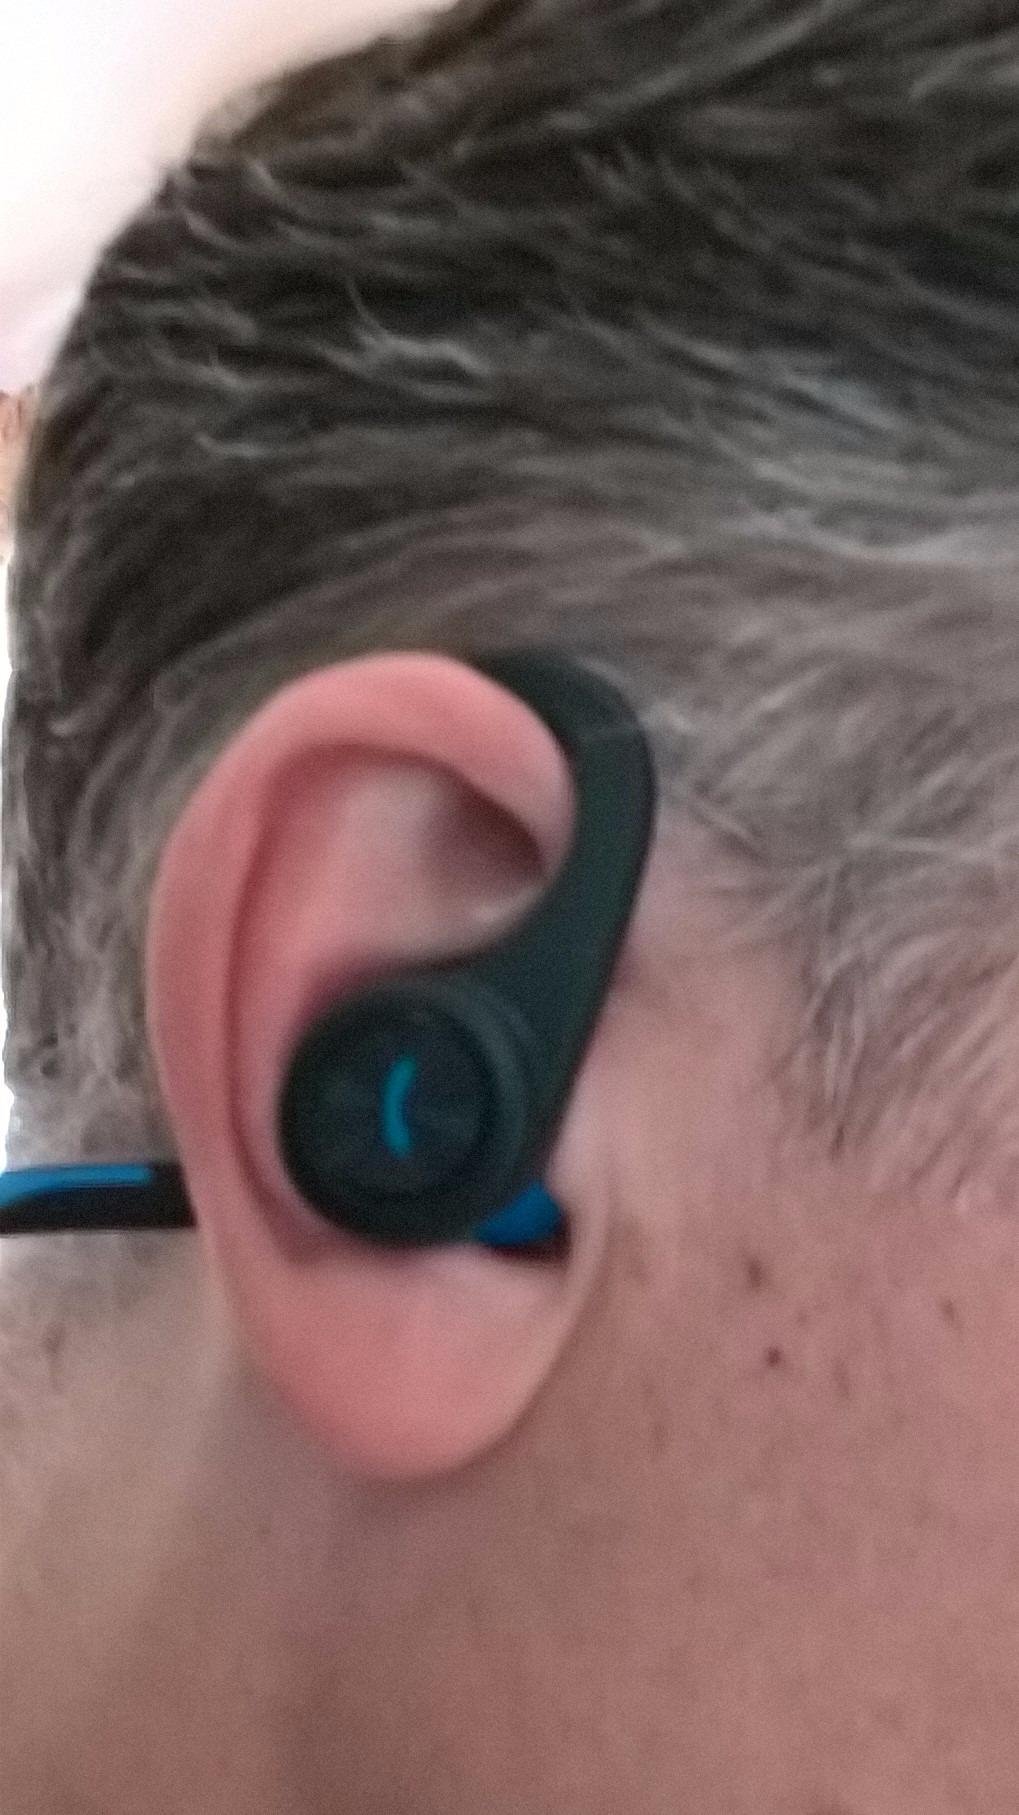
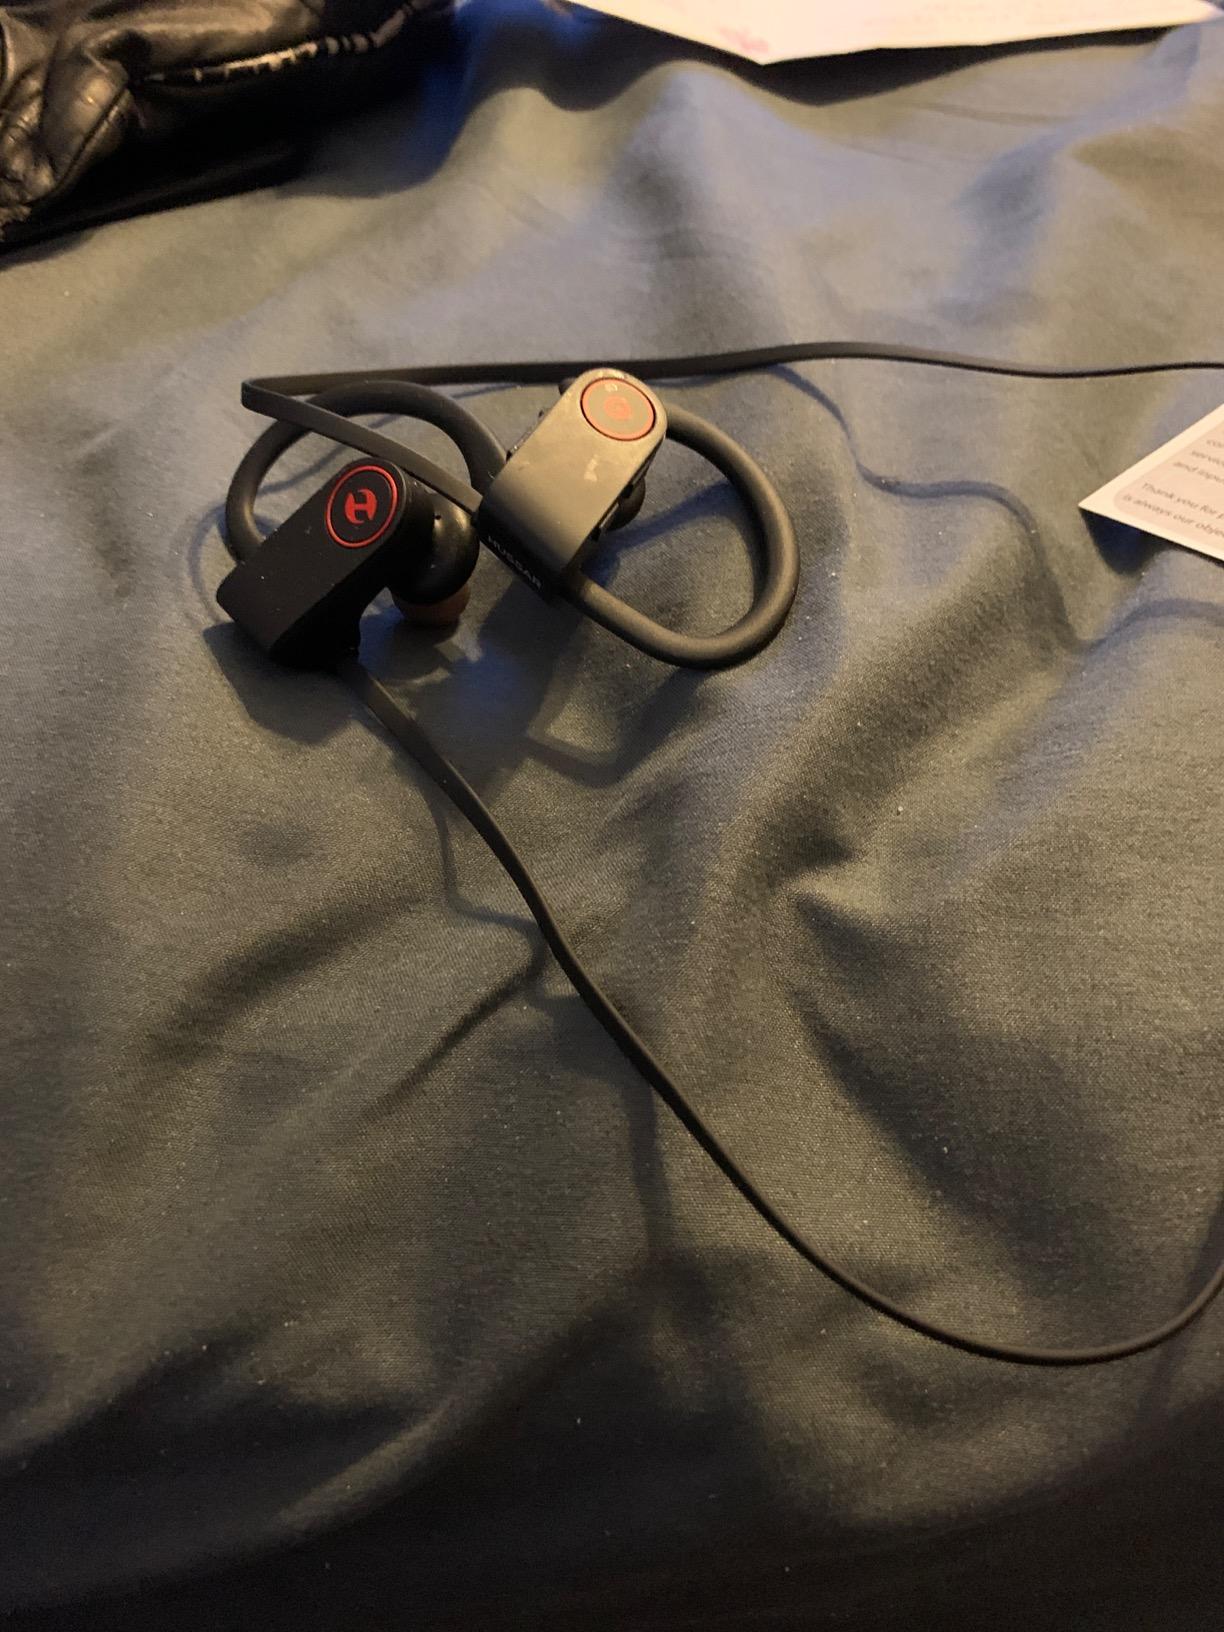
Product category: headphones
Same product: no